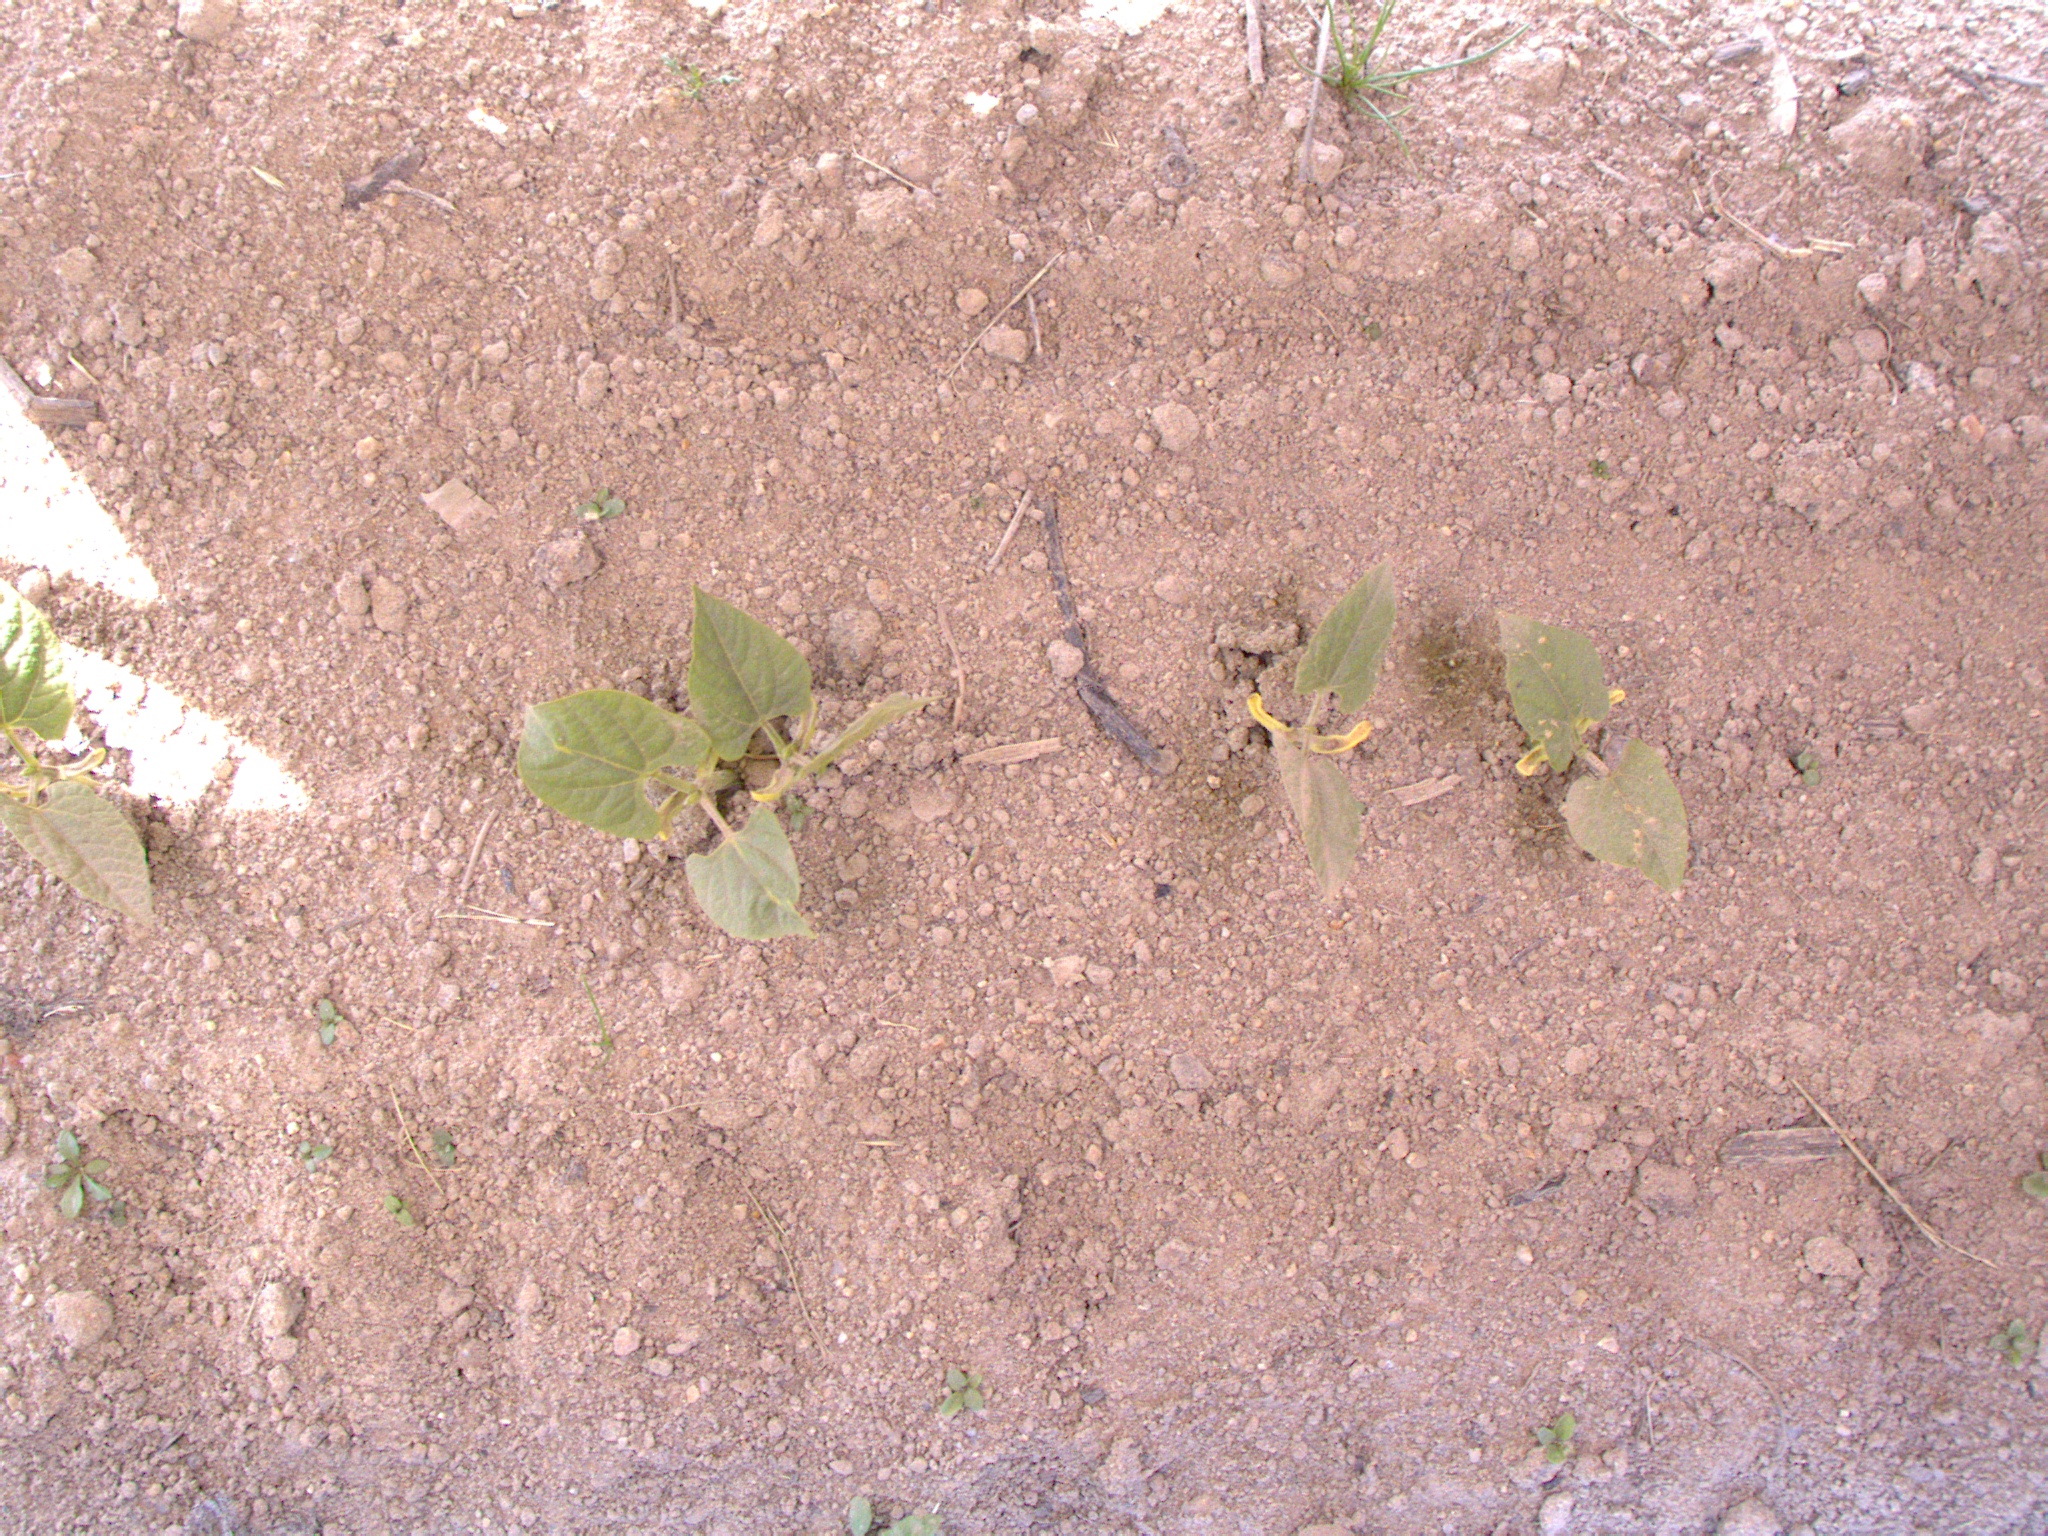
Crop: bean
Objects: bean, bean, bean, bean, bean, stem_bean, stem_bean, stem_bean, stem_bean, stem_bean